Ruihe railway station

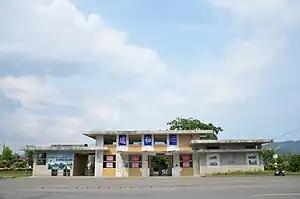
Station entrance

Ruihe railway station is a railway station located in Luye Township, Taitung County, Taiwan. It is located on the Taitung line and is operated by Taiwan Railways. The station is unstaffed.